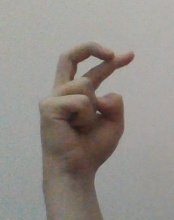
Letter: zay